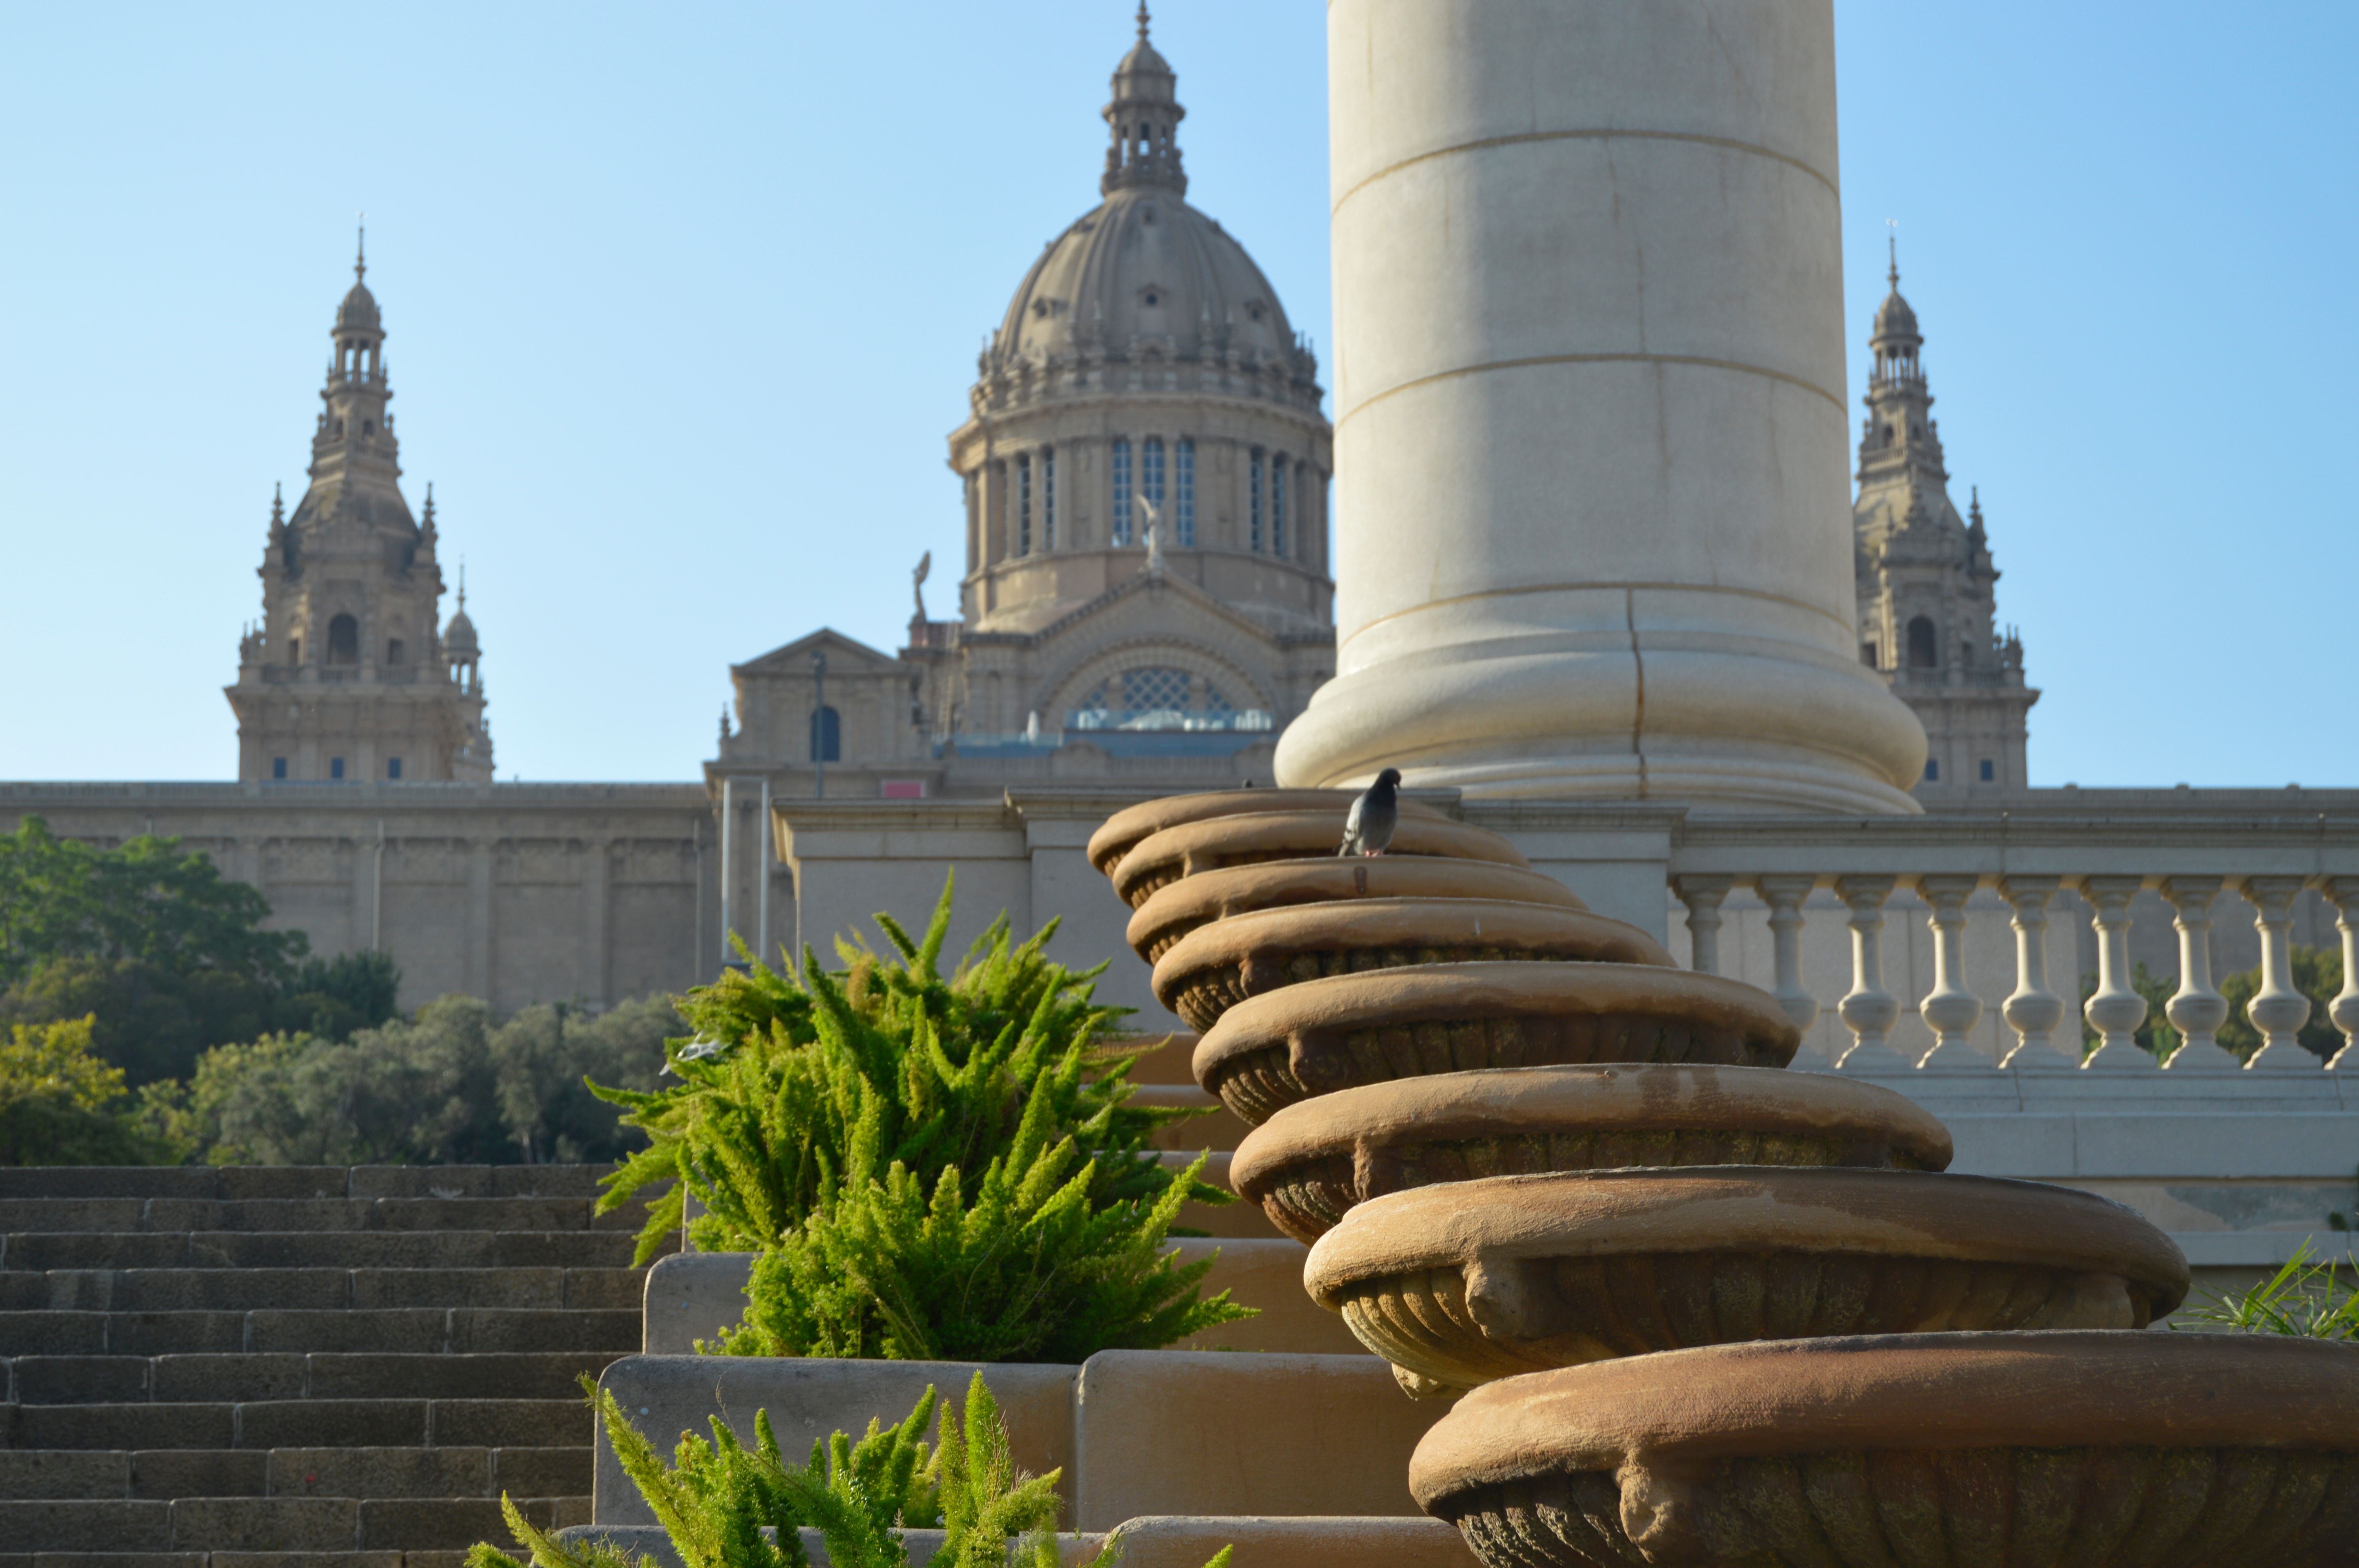
landmark, building, temple, place of worship, tourism, tower, palace, hindu temple